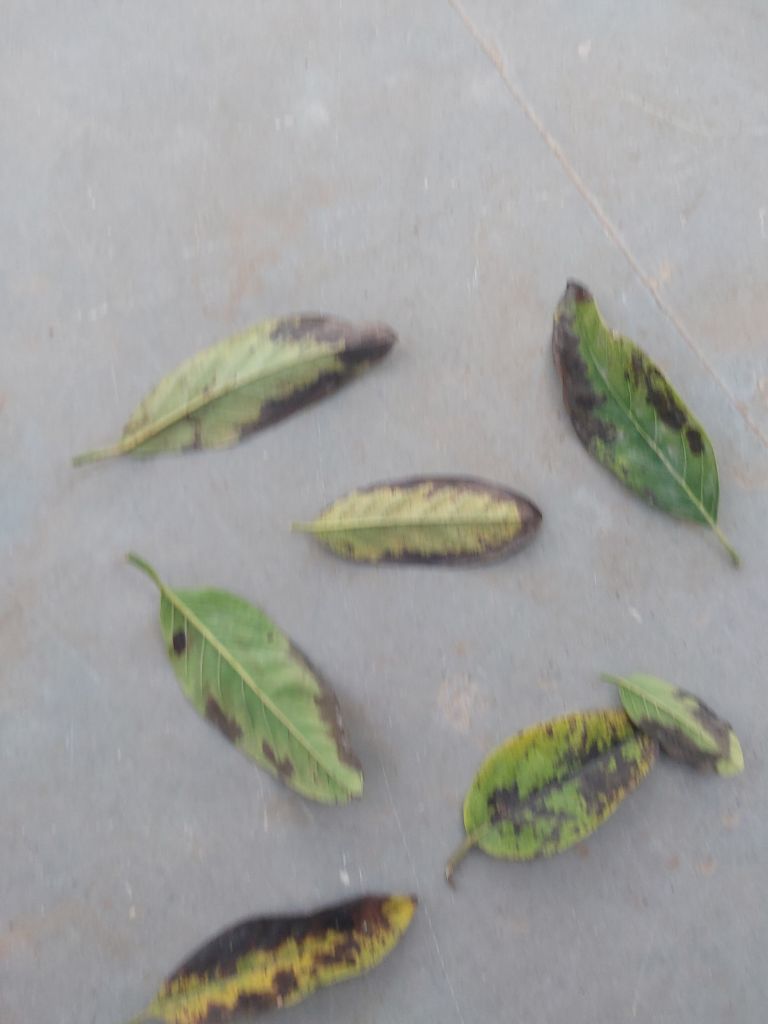
Disease label: Leaf spot on Leaves